Tomb of Shah Ali Akbar

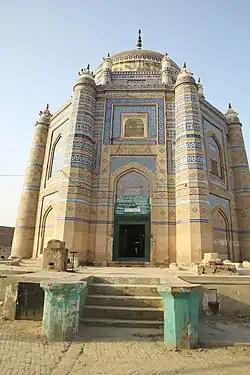
Tomb of Shah Ali Akbar and nearby mosque

The Tomb of Shah Ali Akbar is a tomb in Suraj Miani Multan, in Punjab province, Pakistan.